List of Billboard number-one country songs of 1955

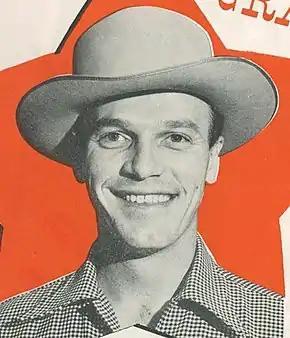
Singer Eddy Arnold

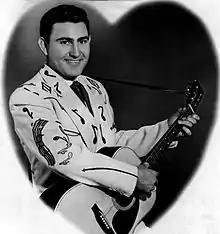
A dark-haired man wearing a suit with musical notes printed on it, playing a guitar

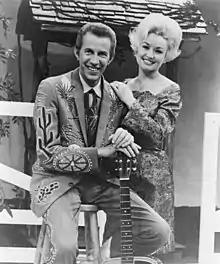
A man in an elaborately-patterned suit, sitting on a stool and leaning on the neck of a guitar. A blonde woman stands to his left, resting her hands on his shoulder.

b. B-side "I'm Gonna Fall Out of Love With You" listed jointly at number one in the April 9 issue only